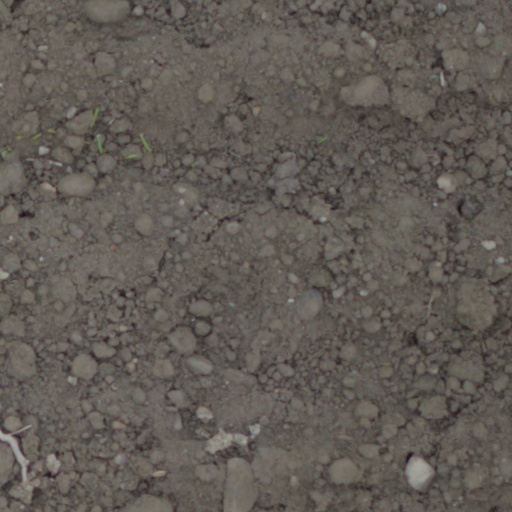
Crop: wheat